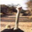
Label: bird